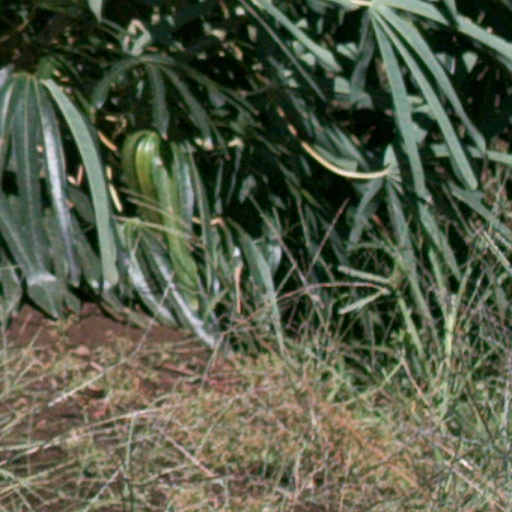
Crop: cassava